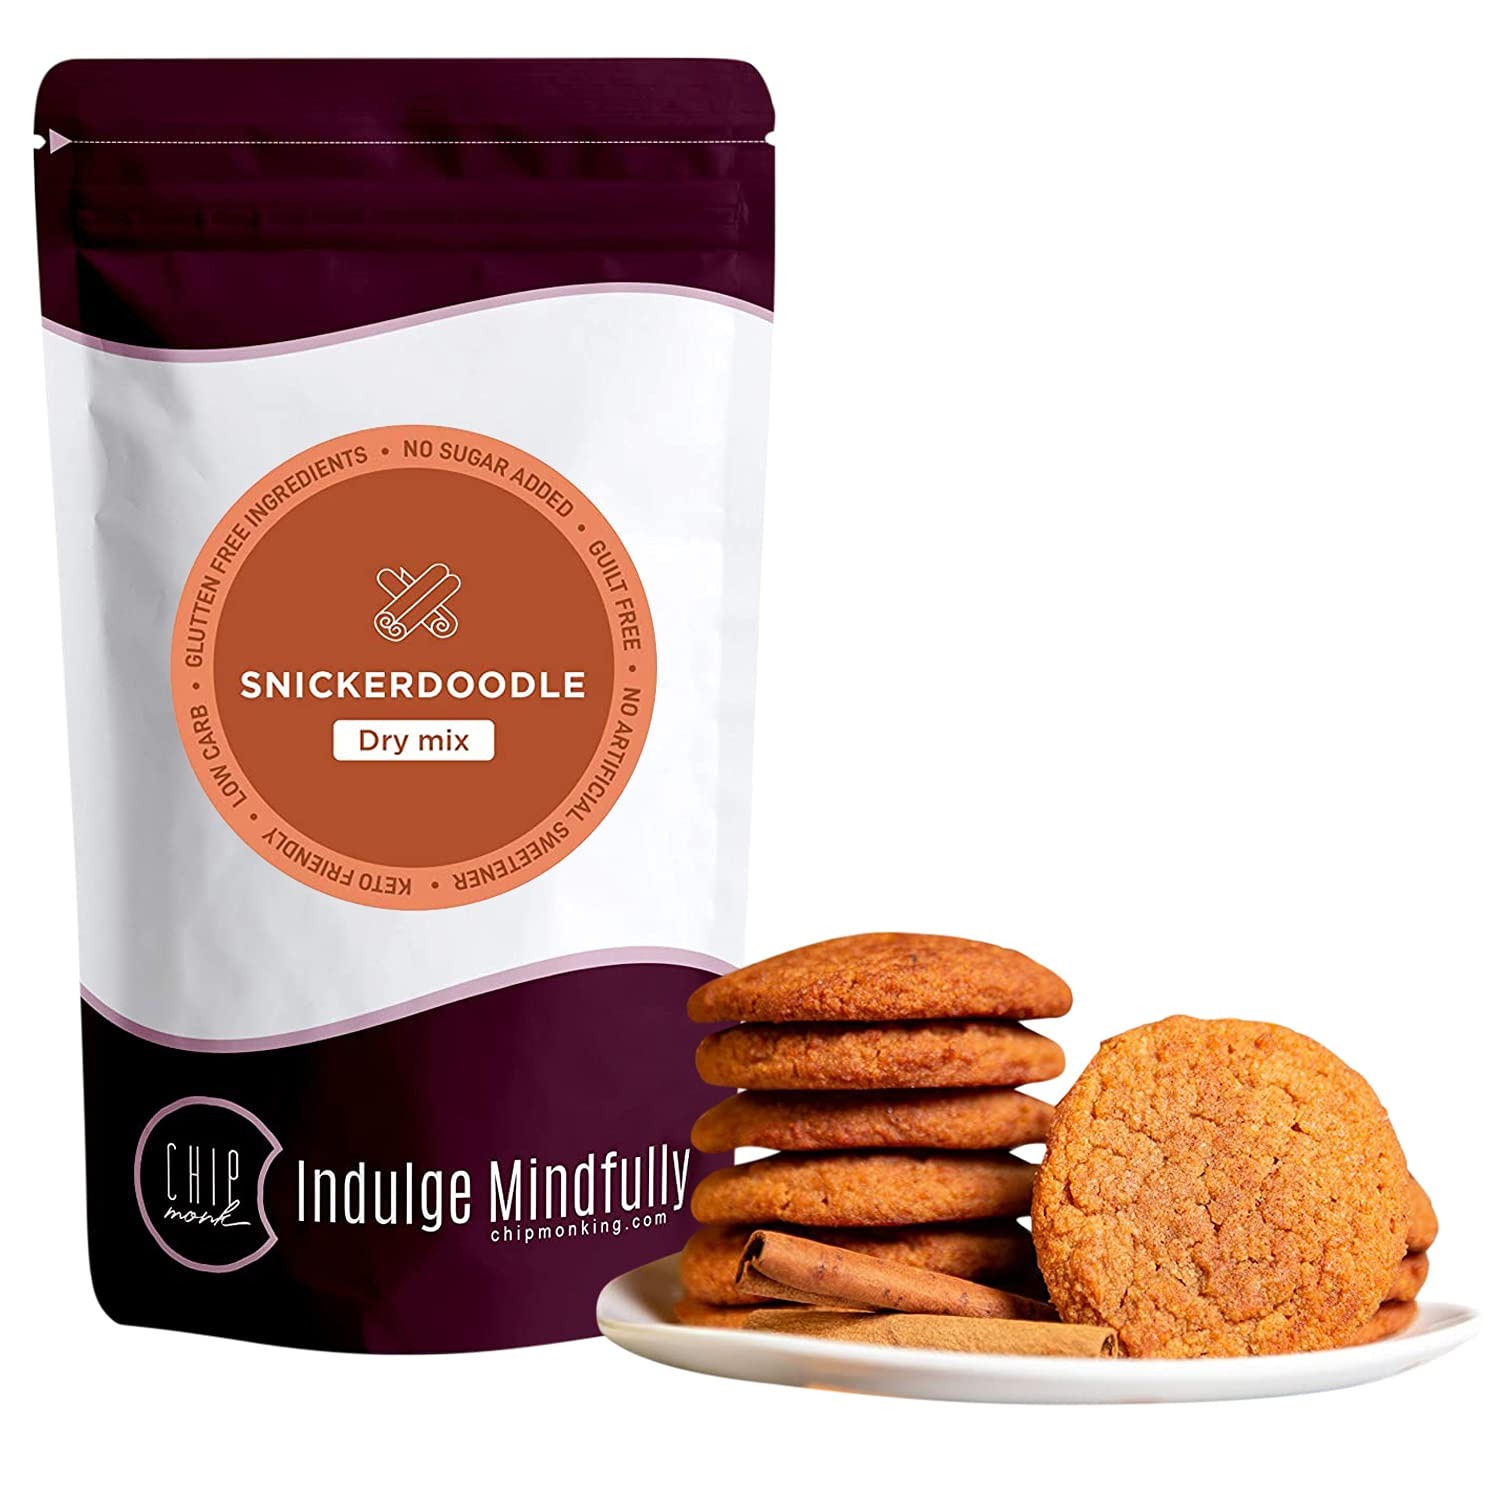
Item Name: ChipMonk Cookie Mix - Zero or Low Carb Keto Friendly Snacks, Dessert, Cookies, Gluten-Free, High Fat and Protein, Low Sugar Sweet Snack Foods, Ketogenic Diet or Diabetics - Healthy, Nutrition Treats
Bullet Point 1: HIGH PROTEIN LOW CARB SNICKERDOODLE BAKING MIX: Our ChipMonk Cookie Mix is a diet approved mix that is perfect for baking when you crave a sweet treat. Low in net carbs and sugar, this gluten free cookie mix is easy to whip up by simply adding eggs, butter and vanilla to bake. This mix is sweetened with all-natural sweeteners including monk fruit and allulose. Each bag of cookie mix yields 20 low carb cookies high in protein, healthy fats, and fiber; perfect for ketogenic dieters and diabetics
Bullet Point 2: MADE WITH ALMOND FLOUR: This keto friendly cookie mix is made with almond flour and is naturally gluten free and grain free yet packed with protein and fiber. Almond flour is low in carbs but high in protein, healthy fats and fiber and won’t cause blood sugar spikes. We know it’s important for you to treat yourself with a low carb, high protein dessert if you are following the keto diet. This mix is also great for diabetics or for those who have celiac disease or gluten intolerances
Bullet Point 3: SWEETENED WITH MONK FRUIT & ALLULOSE: Monk fruit is a fruit grown in Asia that is rich in antioxidants, is sweeter than sugar, but contains zero calories. Blended with Allulose, which is an ingredient found naturally in foods like raisins, jackfruit, figs and maple syrup and is low in calories but sweet in taste. Allulose has only 1/10th the calories of sugar and has no impact on blood glucose levels. Together, these two sweeteners create a magical low calorie sugar substitute
Bullet Point 4: MAKES 20 COOKIES: Give your sweet tooth the satisfaction it craves, guilt free! Each bag of ChipMonk Cookie Mix makes 20 cookies. Enjoy warm and moist baked delicious low carb and sugar free cookies, fresh out of the oven. The cookies you bake will bring a smile to your face and those who you may be kind enough to share with. Our mix is made with quality ingredients and natural sweeteners, making it easy to feel good about indulging in a sweet dessert, even when you’re on a diet!
Bullet Point 5: 100% CUSTOMER SATISFACTION: We know that selecting safe, tasty, natural and healthy baking mixes can be hard. Therefore, we want to assure you that here at ChipMonk, we create only the highest quality, great tasting products, aiming to satisfy all lifestyle and diet needs. However, we know that everyone's taste preferences can vary. If for any reason you are not happy with your purchase, please contact us and we would be happy to provide you with a product exchange or refund
Product Description: <b>Introducing ChipMonk’s Cookie Mix, now available in a variety of delicious low carb, high protein options.</b><br><br>This keto-friendly Cookie Mix is the perfect option for any ketogenic dieters, diabetics, or individuals with gluten intolerances.<br><br><b>Low Carb Baking</b><br>This cookie mix yields 20 soft and chewy cookies that are grain and gluten-free and are made from almond flour which creates a low carb dessert. For anyone on the keto diet or anyone who needs to keep track of their carbohydrate intake, our Cookie Mix contains just one net gram of carbs and makes a smart dessert. This keto-friendly cookie mix is sweetened with monk fruit and allulose, which are all-natural, zero carb sweeteners.<br><br><b>Keto Diet Friendly and Diabetic Approved</b><br>Because this Cookie Mix is low in sugar and carbs but rich in protein, healthy fats, and nutrients, this mix is a smart option for anyone following the keto diet or anyone with glucose sensitivities. No blood sugar spikes or heavy crashes; the cookies baked from this cookie mix will provide sustainable energy.<br><br><b>Pre-Packaged Mix</b><br>Our Cookie Mix comes in a convenient prepared and packaged mix that makes it easy to bake in a smart and healthy way according to your diet needs. Whether you are following the keto diet, or you have to monitor your carbohydrate and sugar intake, this mix makes guilt free cookies that are perfectly indulgent.<br><br><b>Guilt Free</b><br>Each prepared cookie has just 80 calories, 7 grams of fat, 2 grams of protein, and just 1 gram of net carbs. Our current irresistible flavors include: LeMonk Lemon Poppy Seed, Chocolate ChipMonk, Cinnamon Snickerdoodle, and Chocolate Espresso.<br><br><b>100% Customer Satisfaction</b><br>If for any reason you are dissatisfied with your purchase, please contact us and we will be happy to refund or exchange your product with no questions asked.<br><br><b>Order your ChipMonk Cookie Mix today, while supplies last!</b><br>
Value: 1.0
Unit: Count

Price: 14.99